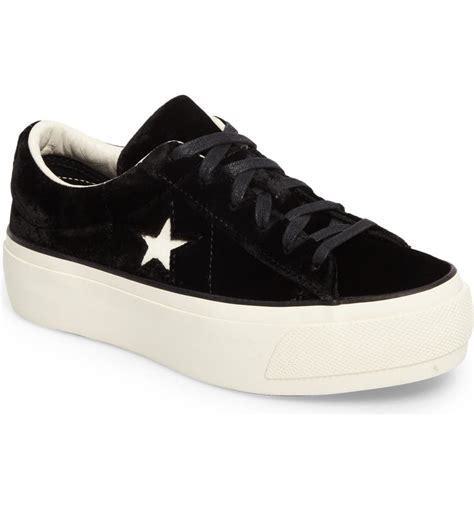
Brand: Converse
Model: One Star